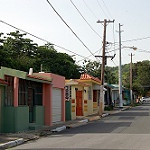
Label: street